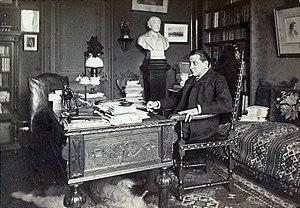
François Édouard Joachim Coppée, né le 26 janvier 1842 à Paris où il est mort le 23 mai 1908, est un poète, dramaturge et romancier français.